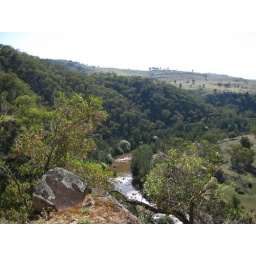
more to go... you can see the Bridle track in the distance hugging the hill wall